Voltaire

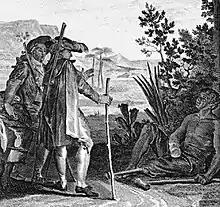
An illustration of a scene from "Candide" where the protagonist encounters a slave in French Guiana

Many of Voltaire's prose works and romances, usually composed as pamphlets, were written as polemics. "Candide" attacks the passivity inspired by Leibniz's philosophy of optimism through the character Pangloss's frequent refrain that, because God created it, this is of necessity the "best of all possible worlds". "L'Homme aux quarante ecus" ("The Man of Forty Pieces of Silver") addresses social and political ways of the time; "Zadig" and others, the received forms of moral and metaphysical orthodoxy; and some were written to deride the Bible. In these works, Voltaire's ironic style, free of exaggeration, is apparent, particularly the restraint and simplicity of the verbal treatment. "Candide" in particular is the best example of his style. Voltaire also has—in common with Jonathan Swift—the distinction of paving the way for science fiction's philosophical irony, particularly in his "Micromégas" and the vignette "Plato's Dream" (1756).